Untsukul

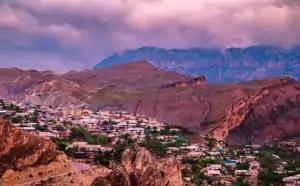
View of Untsukul

Untsukul is a rural locality (a selo) and the administrative center of Untsukulsky District of the Republic of Dagestan, Russia. Population: